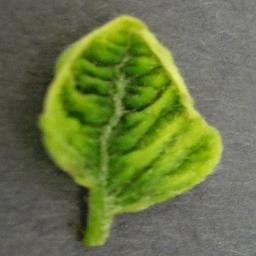
Label: Tomato___Tomato_Yellow_Leaf_Curl_Virus